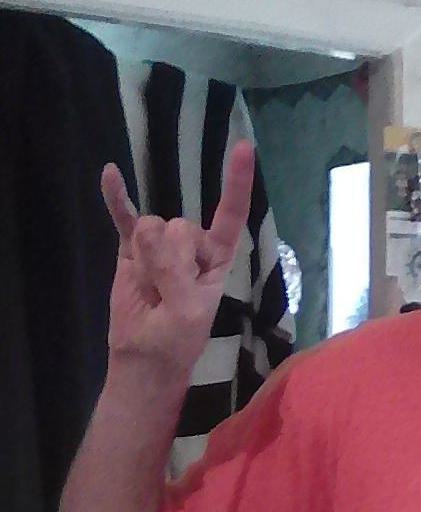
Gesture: rock